Philip Somerville

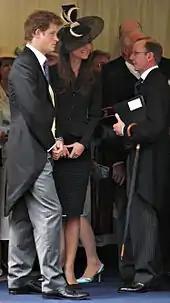
Kate Middleton, seen here with Prince Harry, hired a Philip Somerville hat in 2008 that sold for over £3,000 at a charity auction in 2012

Philip Douglas Frank Somerville (12 February 1930 – 14 September 2014) was an English milliner – partly trained in Auckland – who had a salon in London. He is widely known for hats worn by the Queen – from whom he held a Royal Warrant – and Diana, Princess of Wales. He also created headgear worn by two James Bond villainesses.